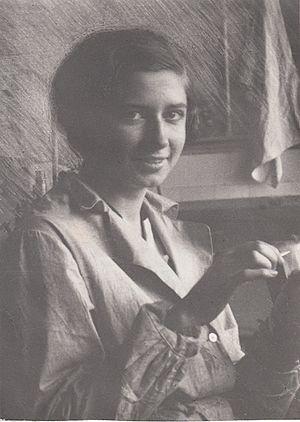
Portrait de Madeleine Pauliac-1931-étudiante en médecine
Madeleine Pauliac est une pédiatre et résistante française, née le 17 septembre 1912 à Villeneuve-sur-Lot et morte le 13 février 1946 près de Varsovie en service commandé lors d'un accident automobile. Médecin chef de la Mission française de rapatriement en 1945, elle participe, huit mois durant dans une Pologne ravagée et dangereuse, au sauvetage des Français blessés retenus sur le territoire envahi par l'armée soviétique lors de l'offensive Vistule-Oder.